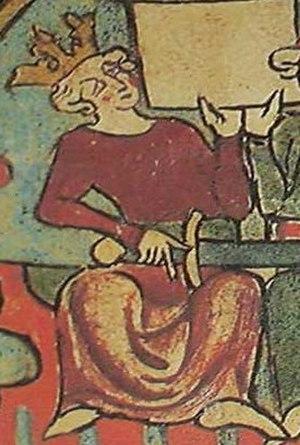
Peder Claussøn Friis, né le 1ᵉʳ avril 1545 à Egersund et mort le 15 octobre 1614 à Valle, est un pasteur, historien, traducteur et topographe norvégien.